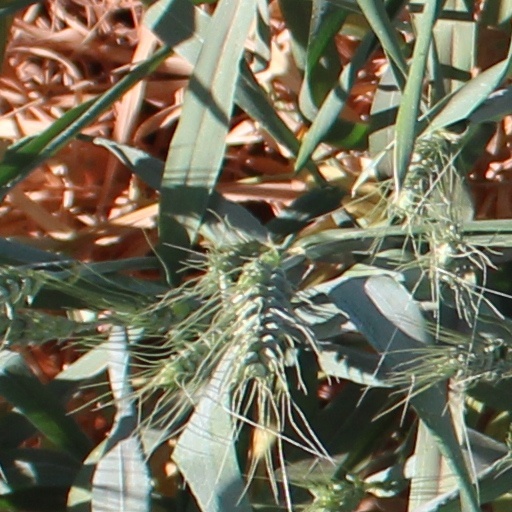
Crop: wheat